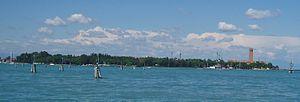
ile de sant'elena - venise - vue du lido
Sant'Elena est une île de la lagune de Venise, en Italie.